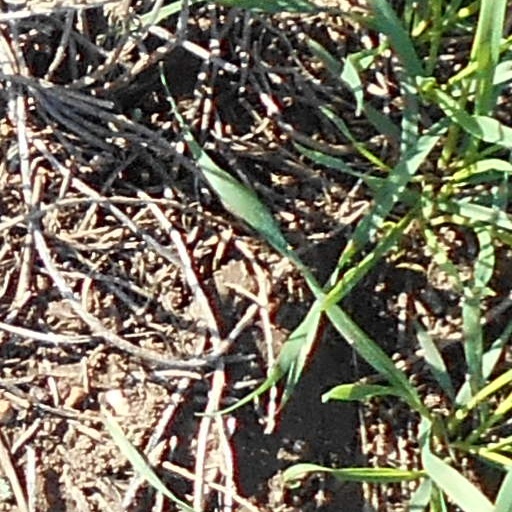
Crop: wheat